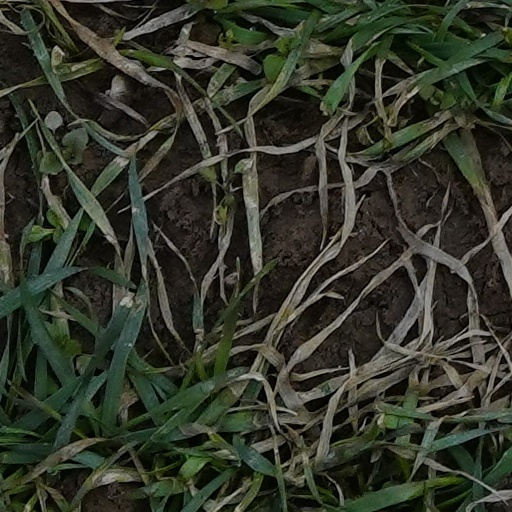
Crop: wheat